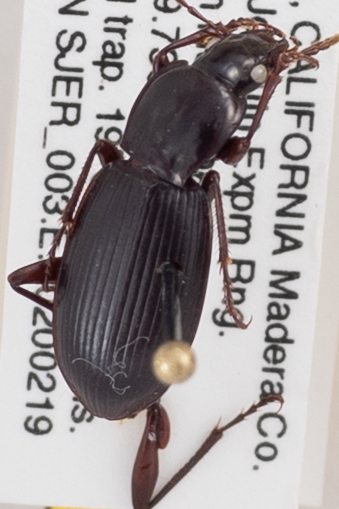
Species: Pterostichus panticulatus
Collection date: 2020-02-19
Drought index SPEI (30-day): -1.69
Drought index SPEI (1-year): -0.9
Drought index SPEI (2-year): -0.32